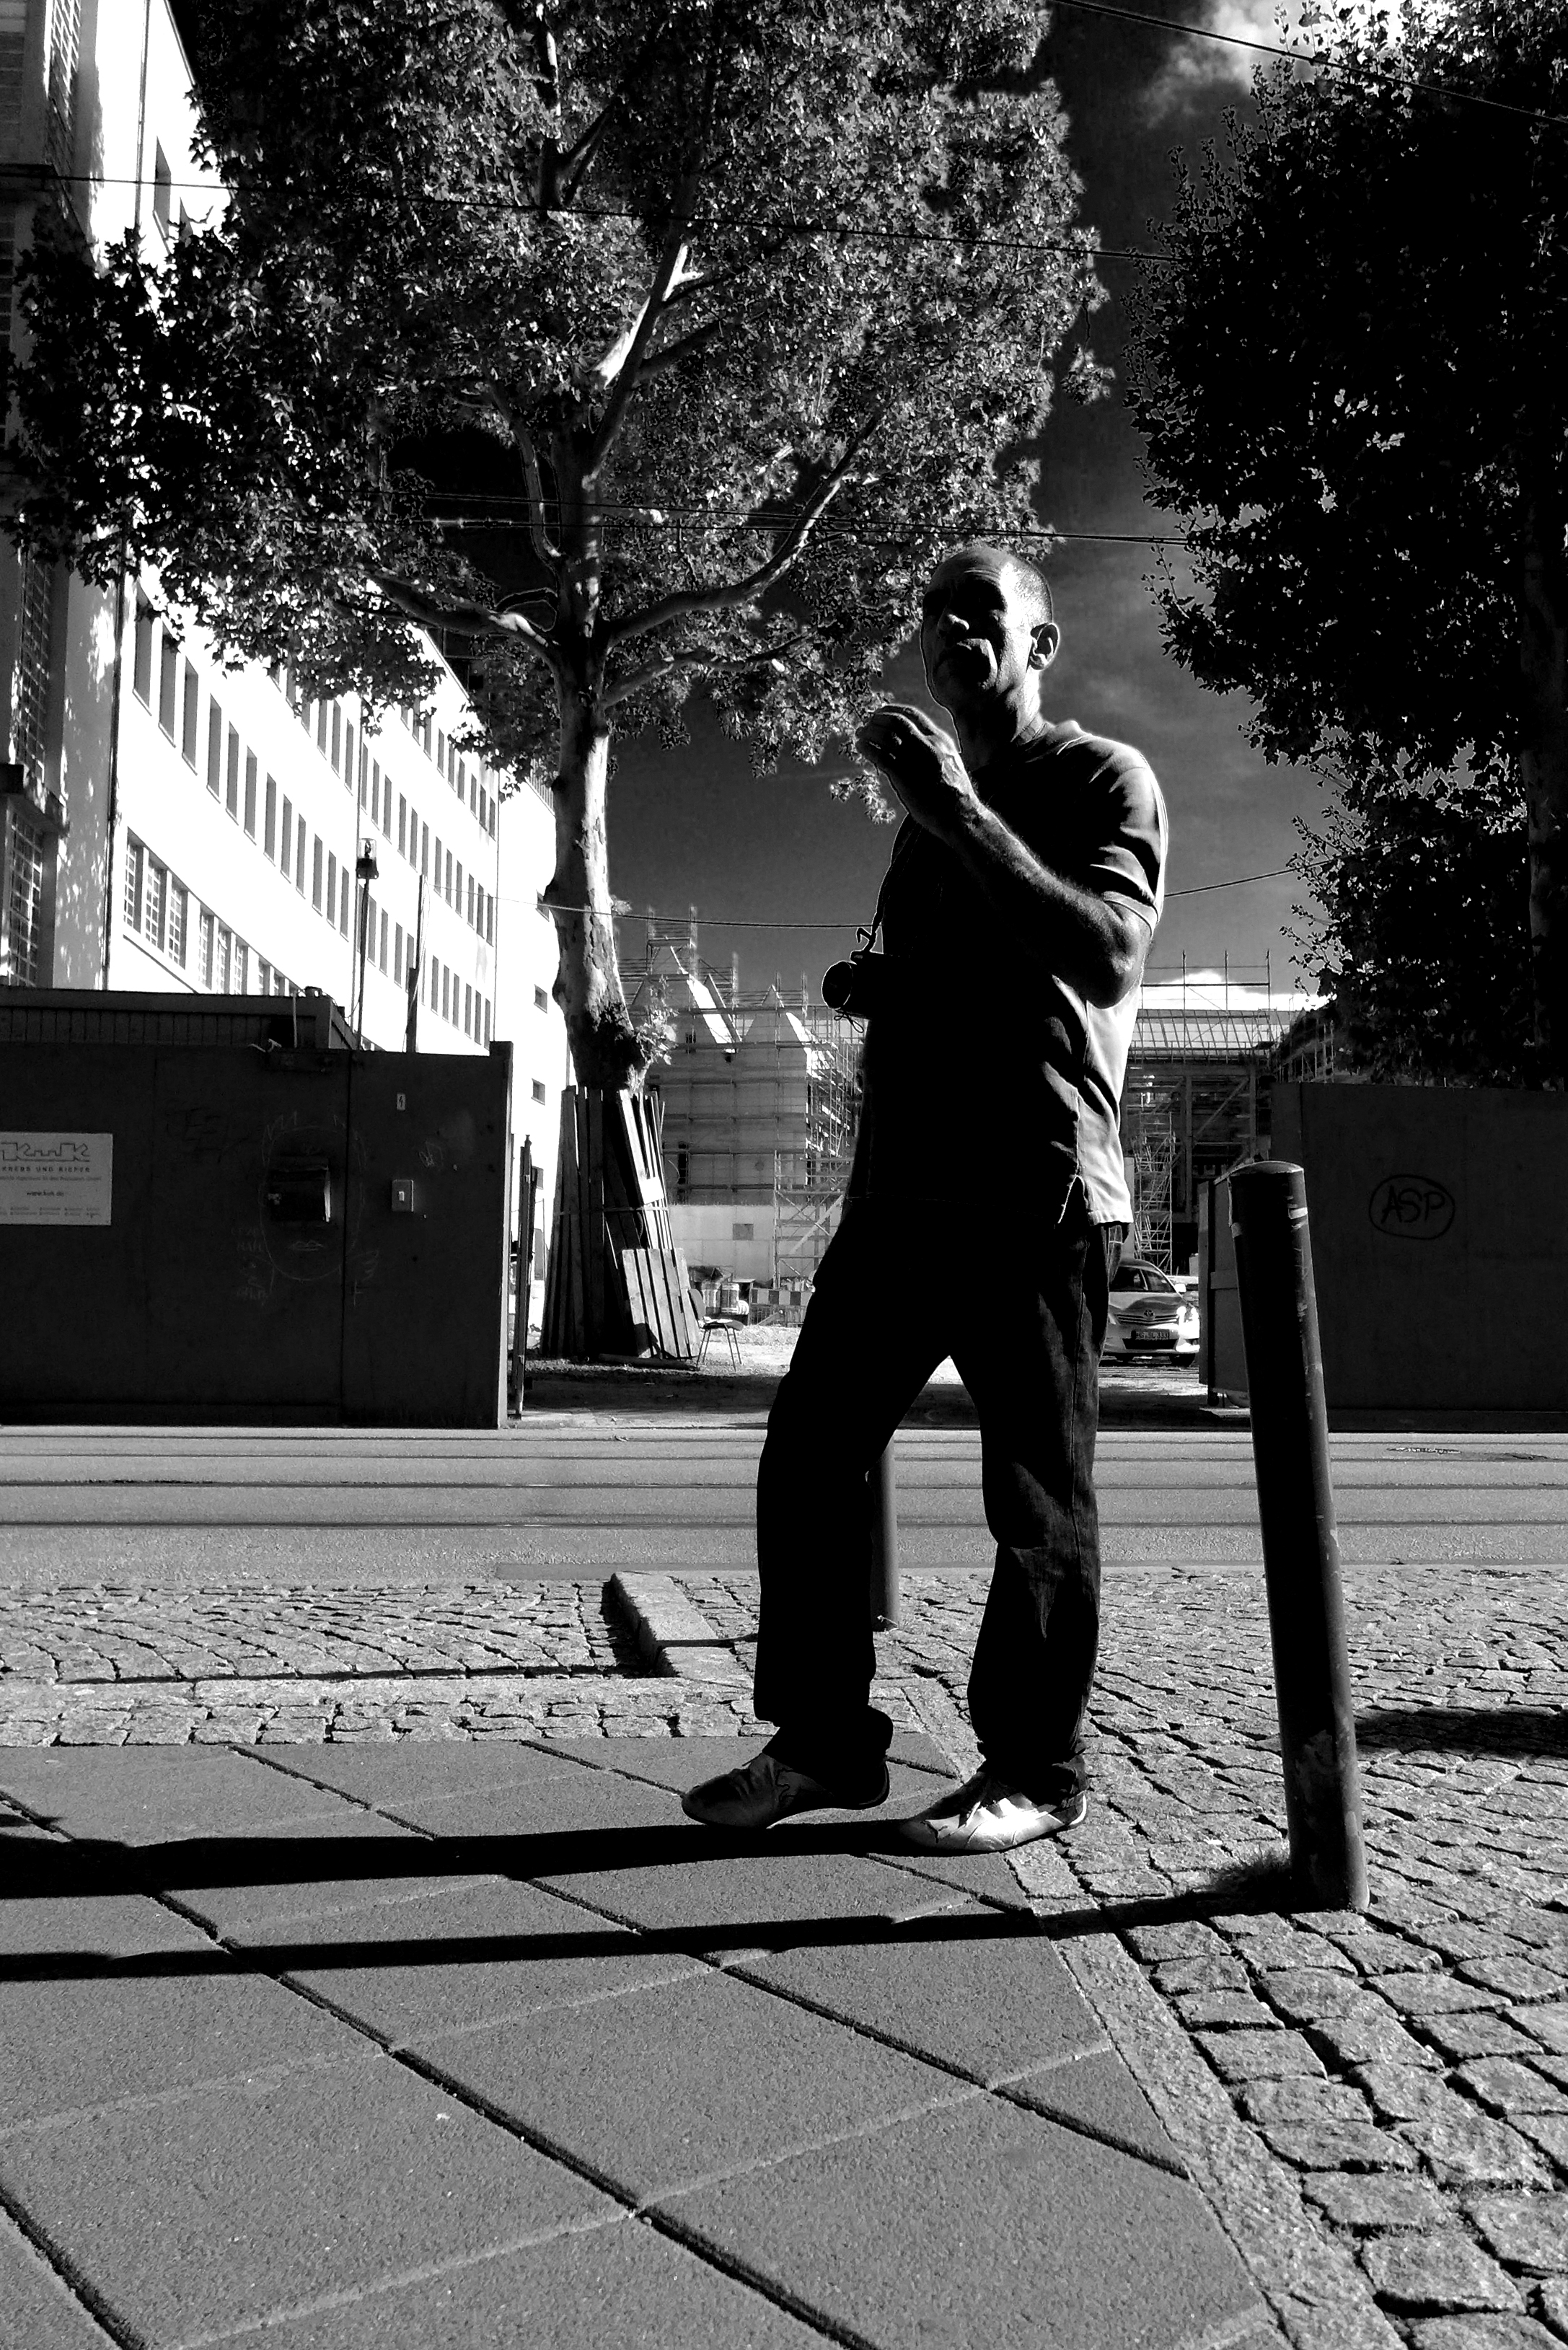
black and white, people, road, white, street, photography, black, monochrome, streetphotography, bw, blackandwhite, blackwhite, infrastructure, photograph, germany, alemania, allemagne, sw, schwarzweiss, schwarzweis, frankfurtmain, frankfurtammain, frankfurtam, frankfurtamain, germania, hesse, hassia, hessen, frankfurt, schwarzweissfotografie, schwarzweisfotografie, monochrome photography, film noir, human positions